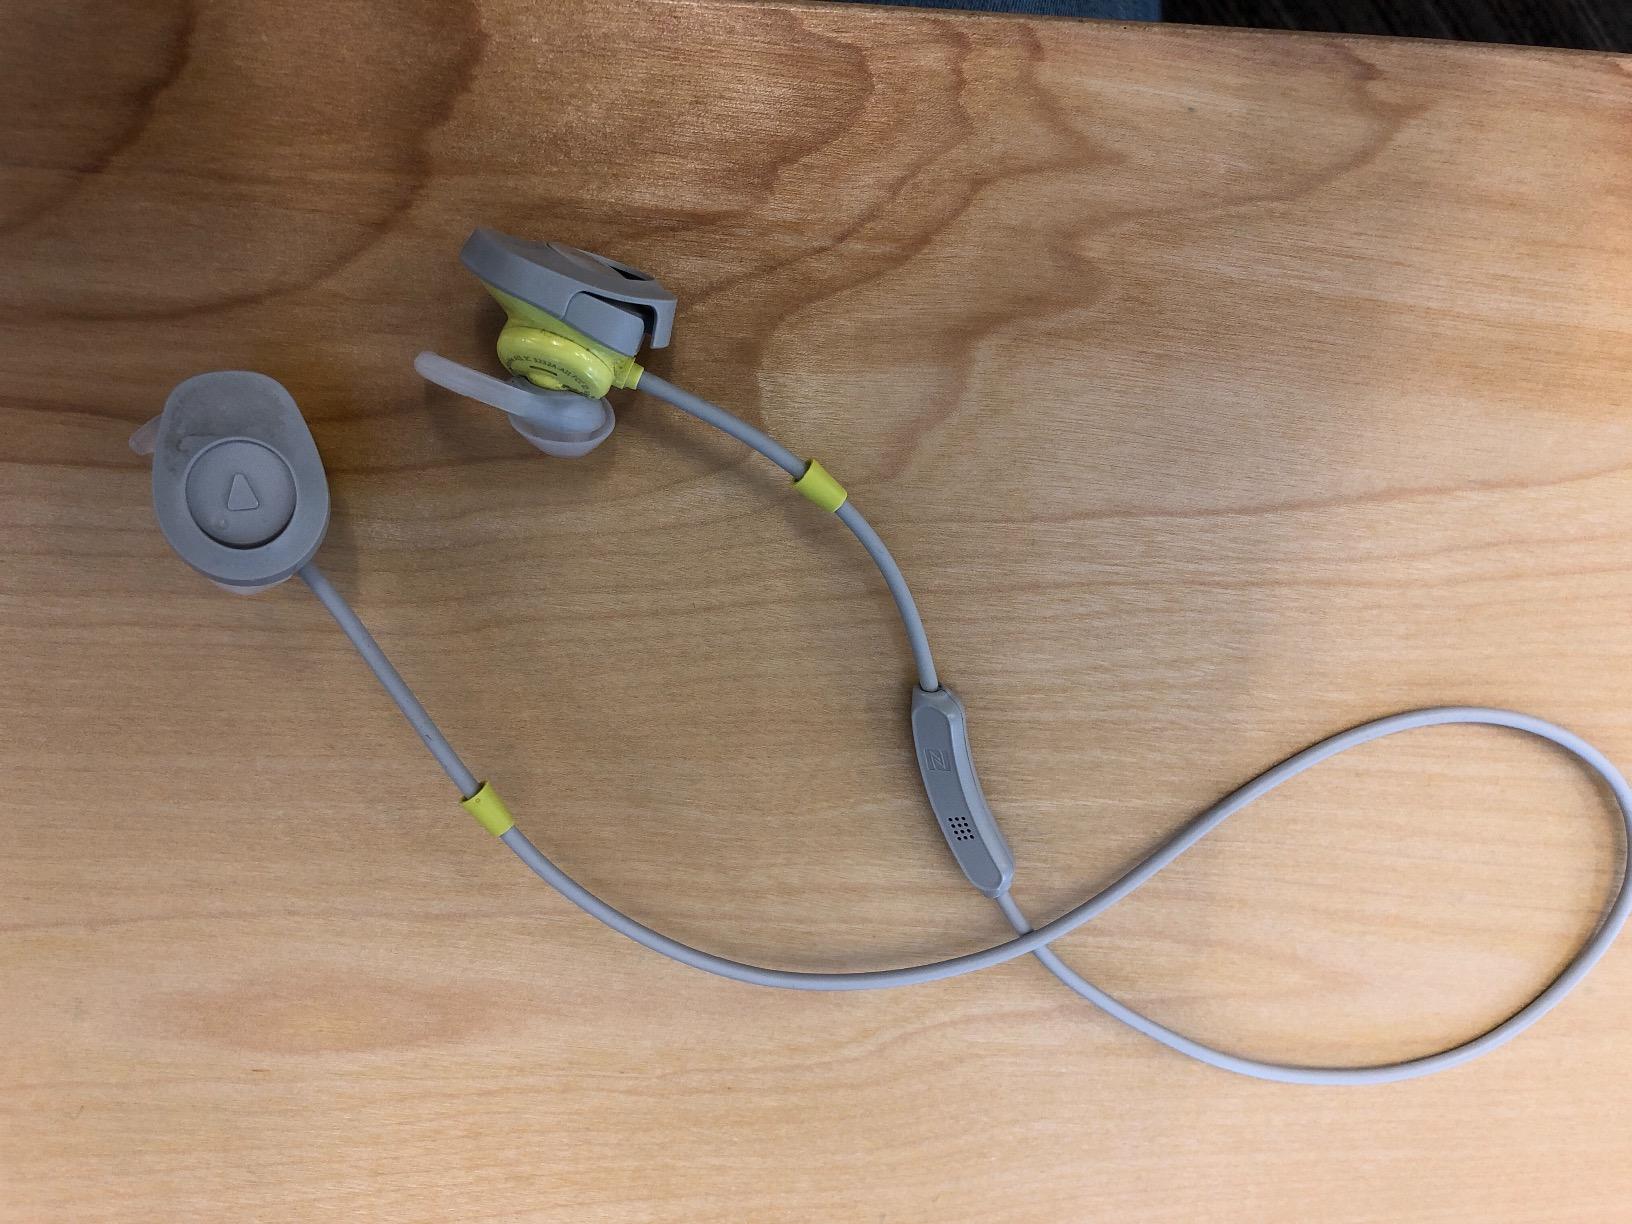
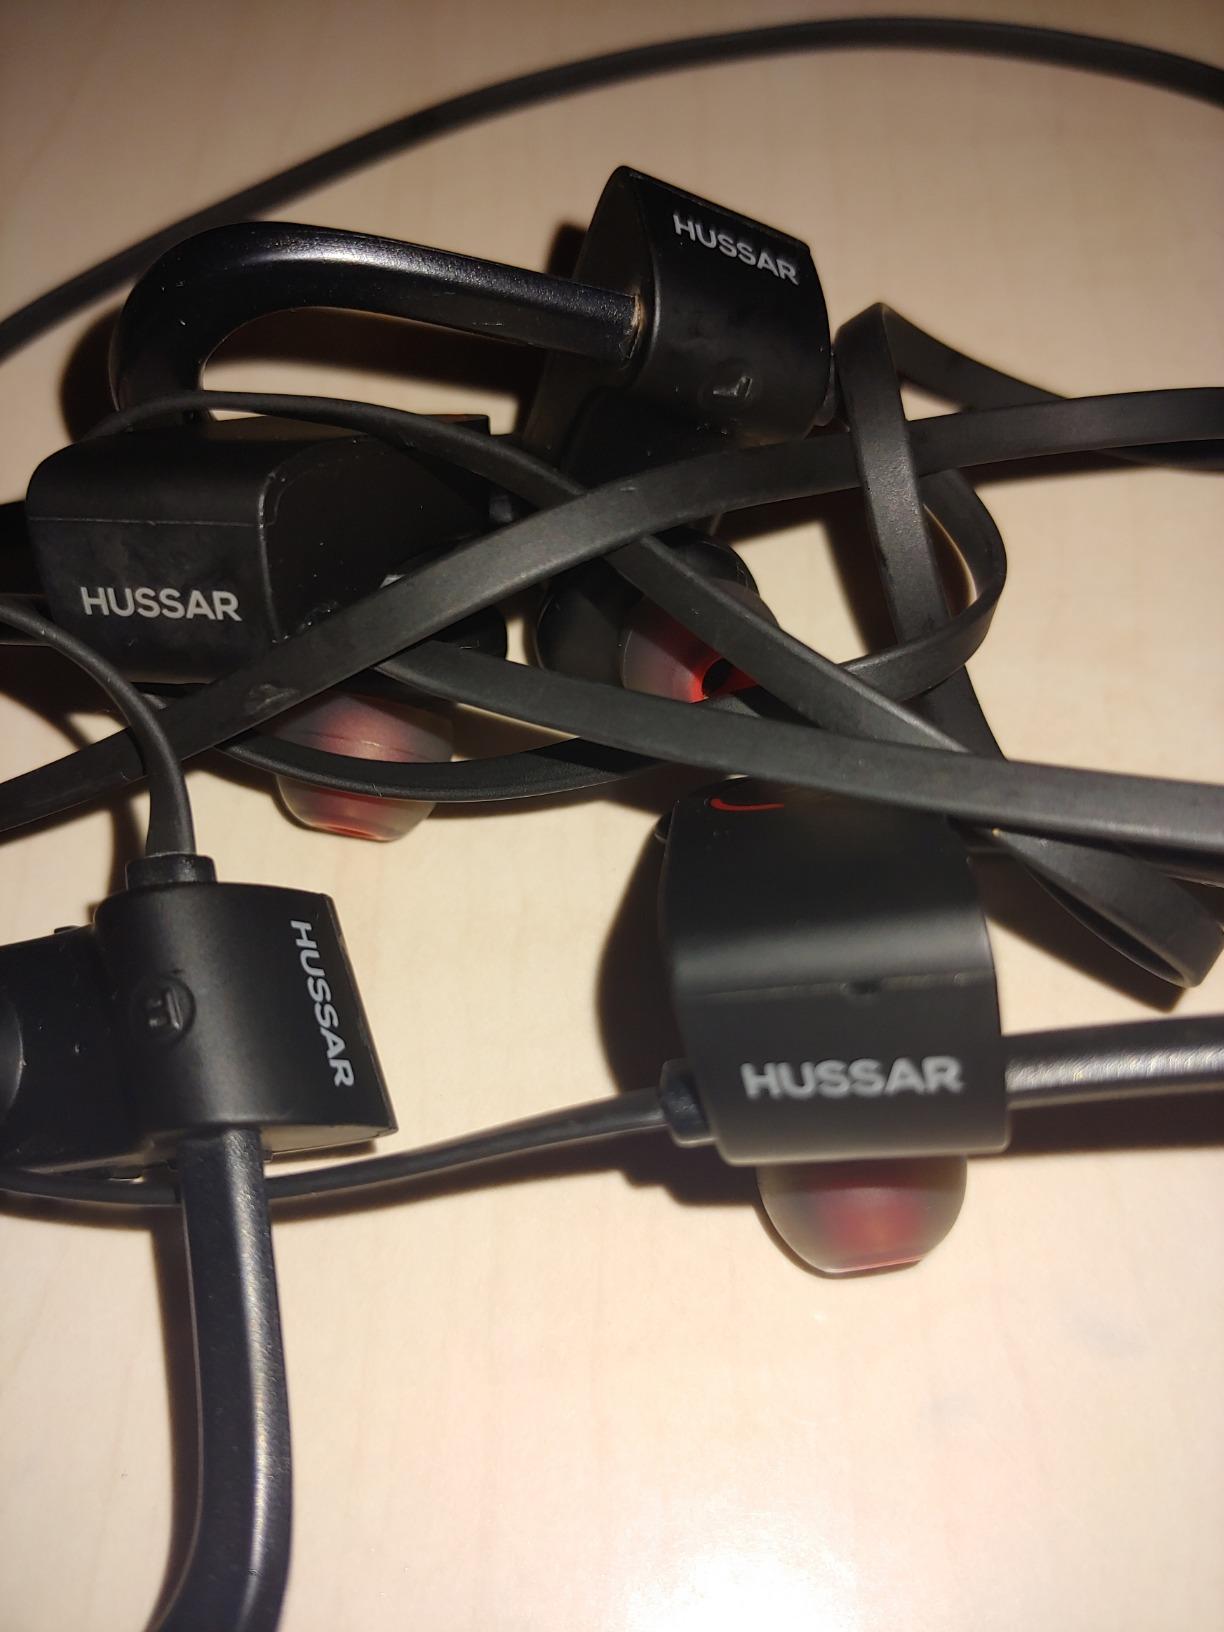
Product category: headphones
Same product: no